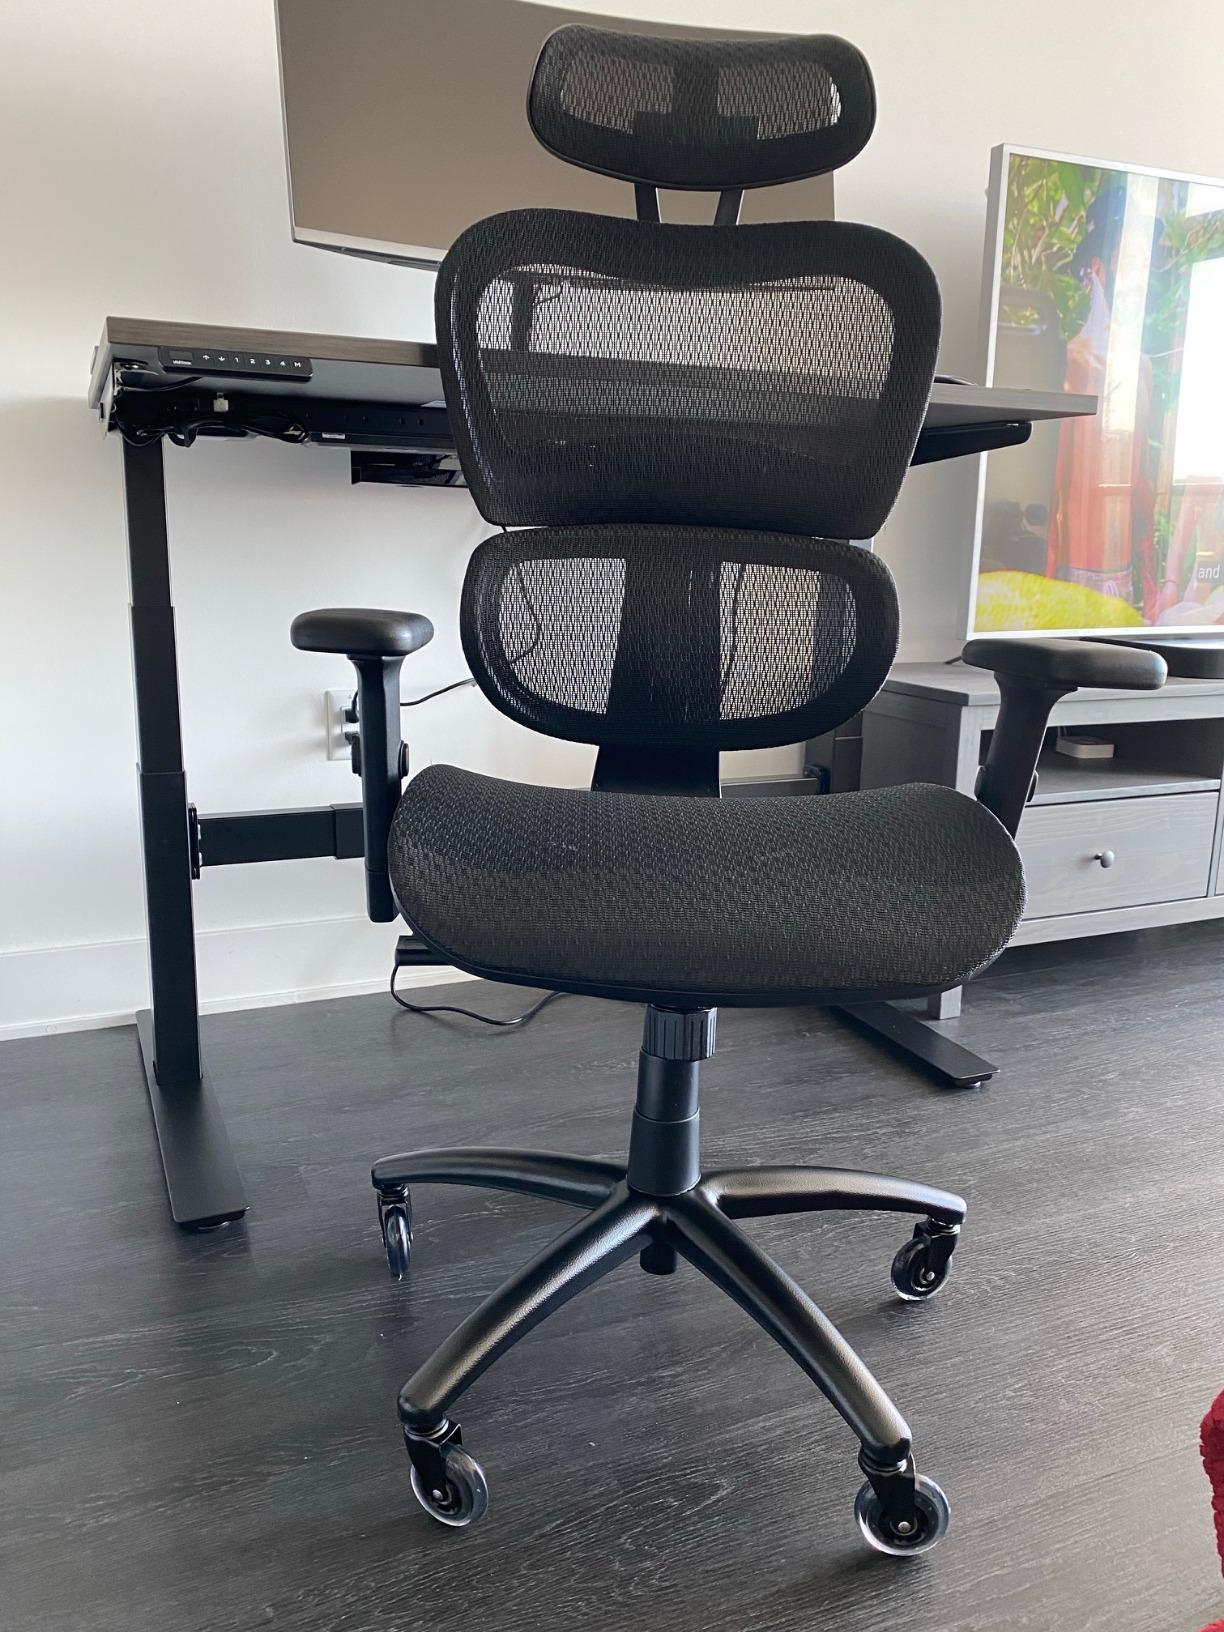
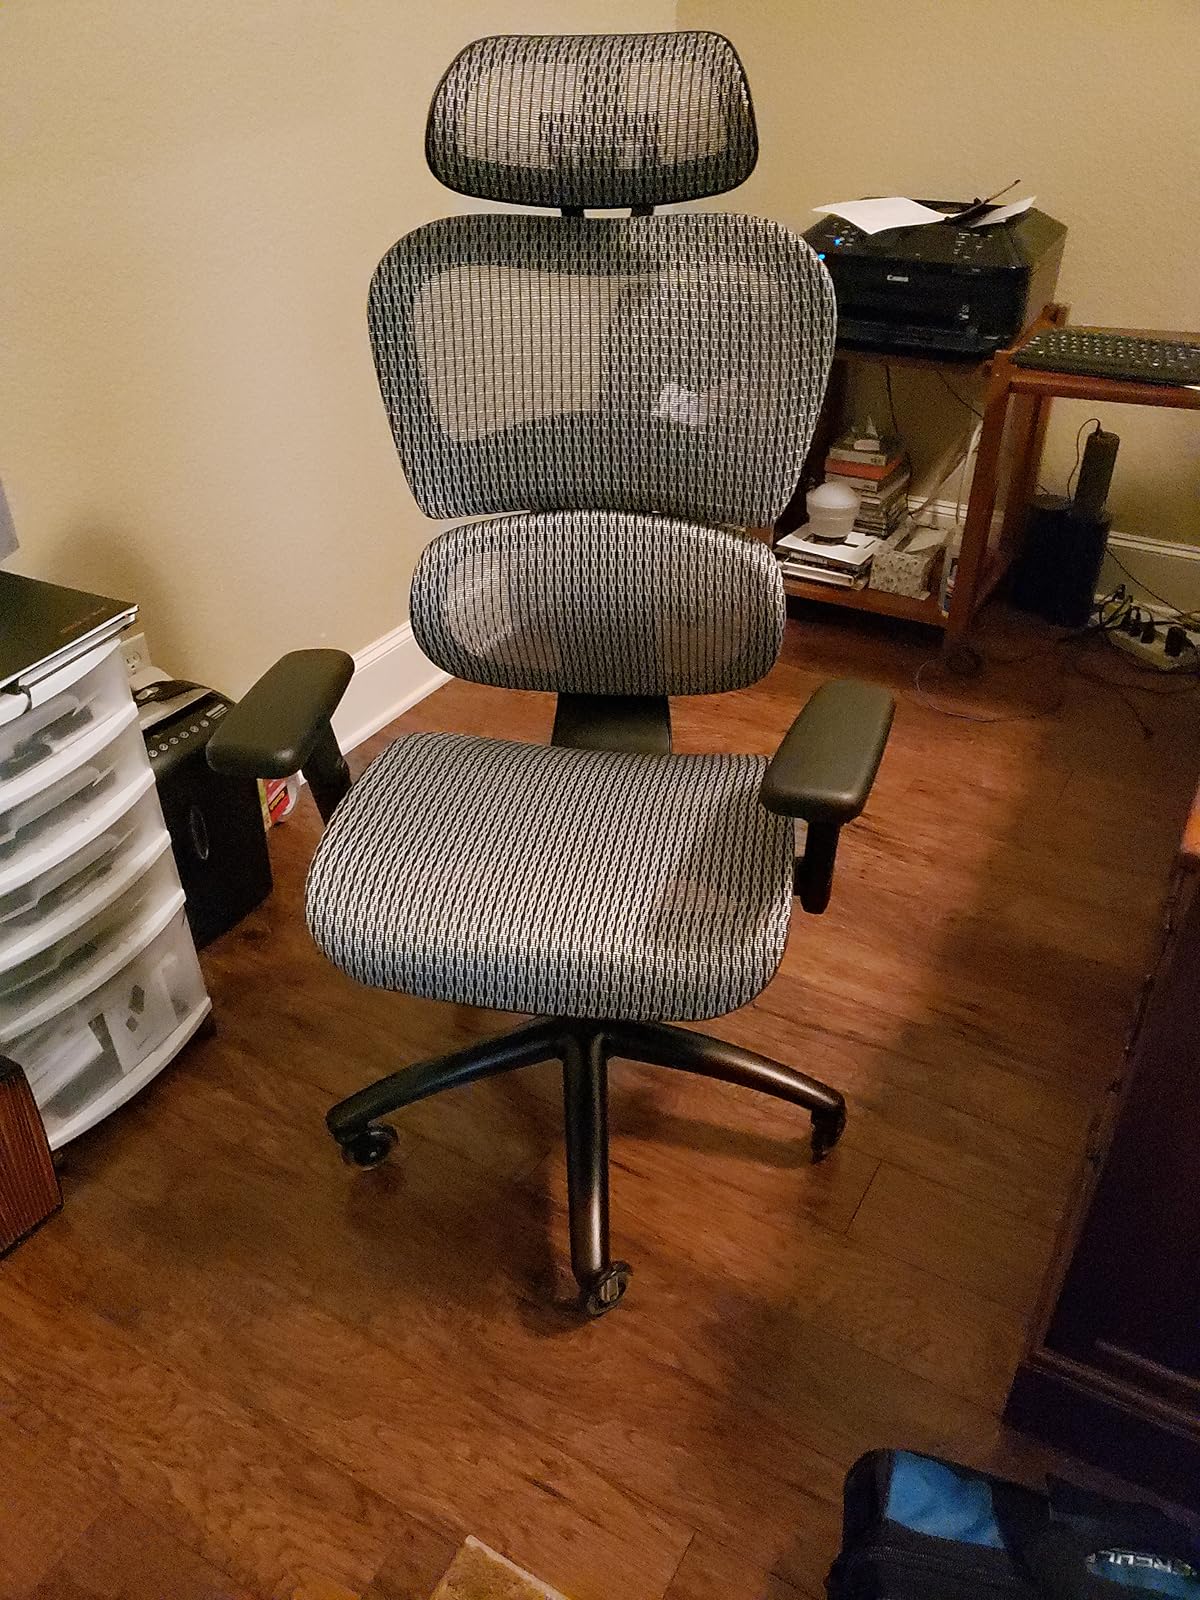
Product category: items_chair
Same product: no